Anthony Martinez (politician)

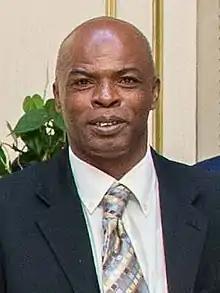
Belizean politician Anthony "Boots" Martinez

Anthony "Boots" Martinez (born 15 July 1963) is a Belizean politician. A member of the United Democratic Party, Martinez was first elected to the Belize House of Representatives from the Southside Belize City-based Port Loyola constituency in 2003 after an unsuccessful 1998 campaign. He served as Minister of Public Works from 2008 to 2012 under Prime Minister Dean Barrow. After the UDP government was re-elected in 2012 Martinez became Minister of Human Development, Social Transformation and Poverty Alleviation.